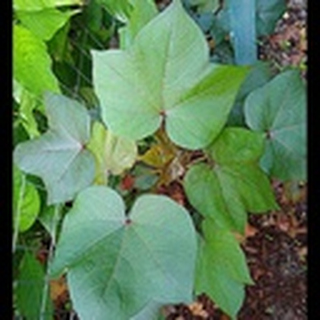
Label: healthy_cotton